Atle Lie McGrath

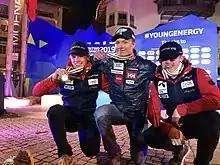
Medalists of the men's combined event at the 2019 Junior World Championships, from left to right: Lie McGrath (NOR), Tobias Hedström (SWE), Lucas Braathen (NOR)

Atle Lie McGrath (born 21 April 2000) is a Norwegian World Cup alpine ski racer, a member of the Norwegian Alpine Ski Team. He gained his first World Cup podium in December 2020 in a giant slalom at Alta Badia, Italy, and his first win in March 2022 in slalom at Flachau, Austria.